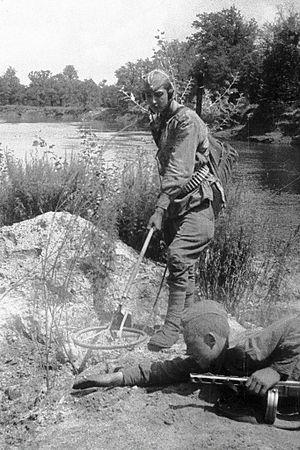
Olga Alexandrovna Lander est une photographe russe.